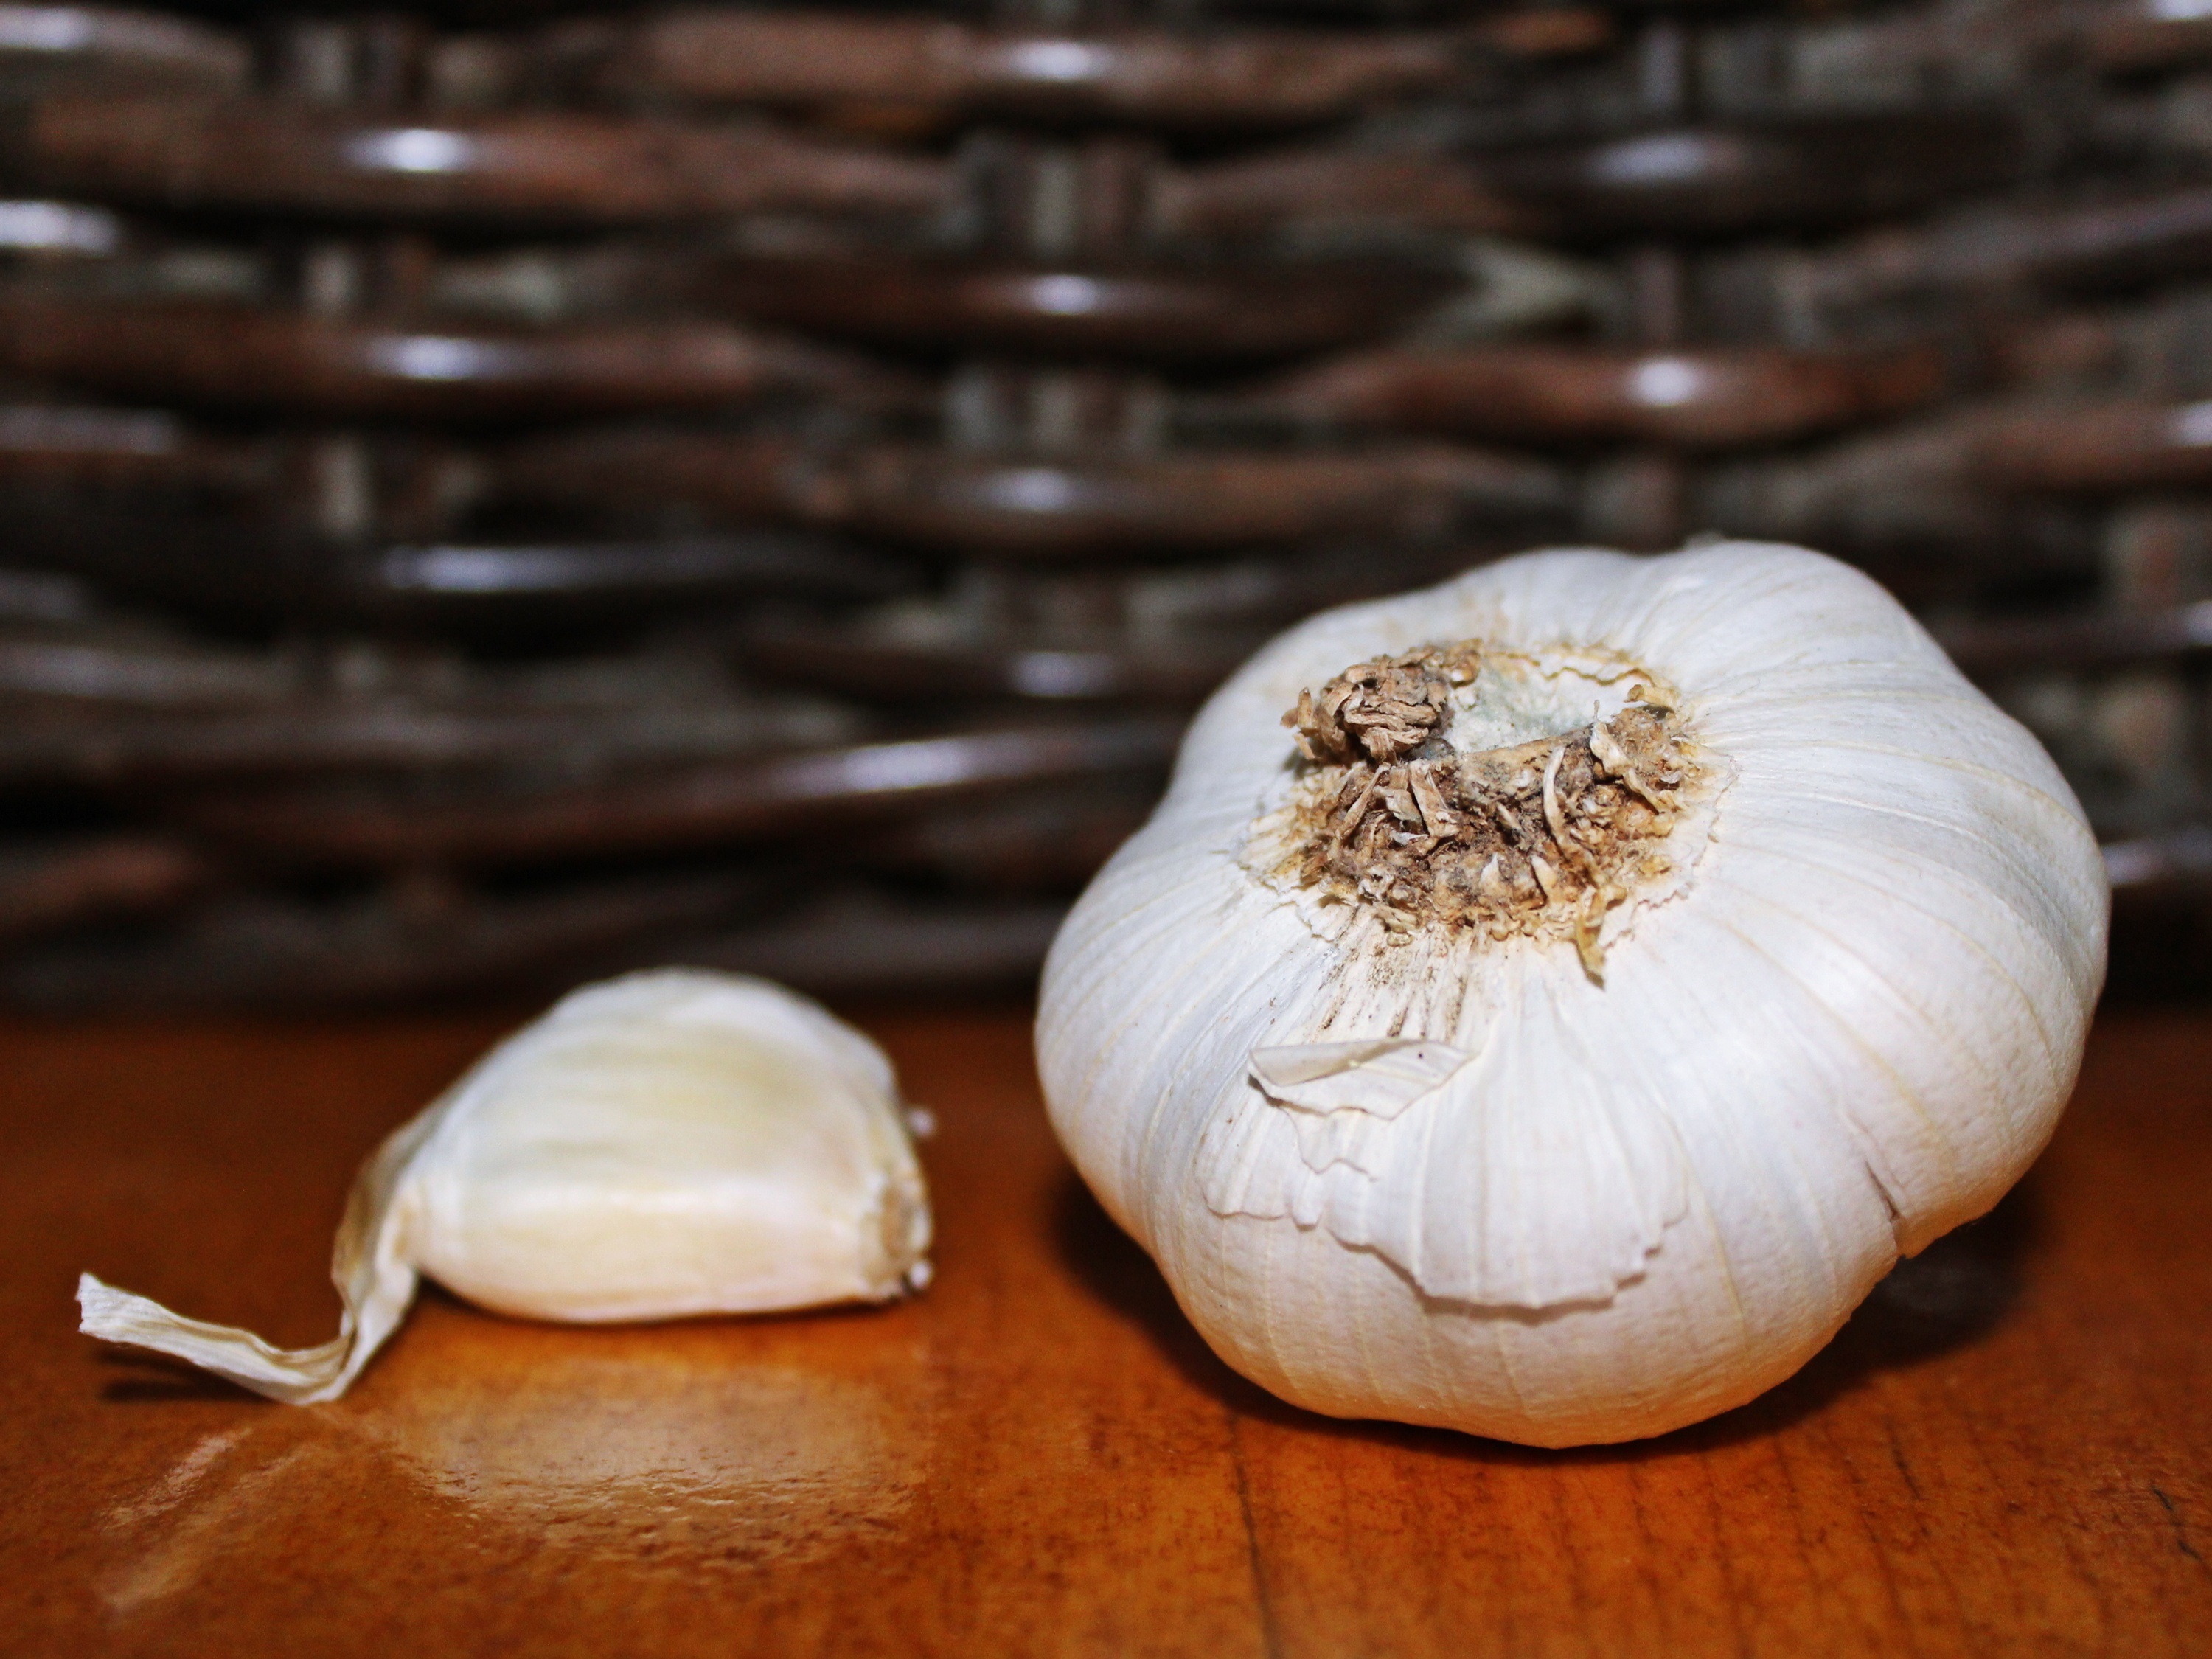
plant, decoration, food, garlic, produce, vegetable, still life, onion, coconut, decorative, still, flowering plant, clove of garlic, land plant, onion genus